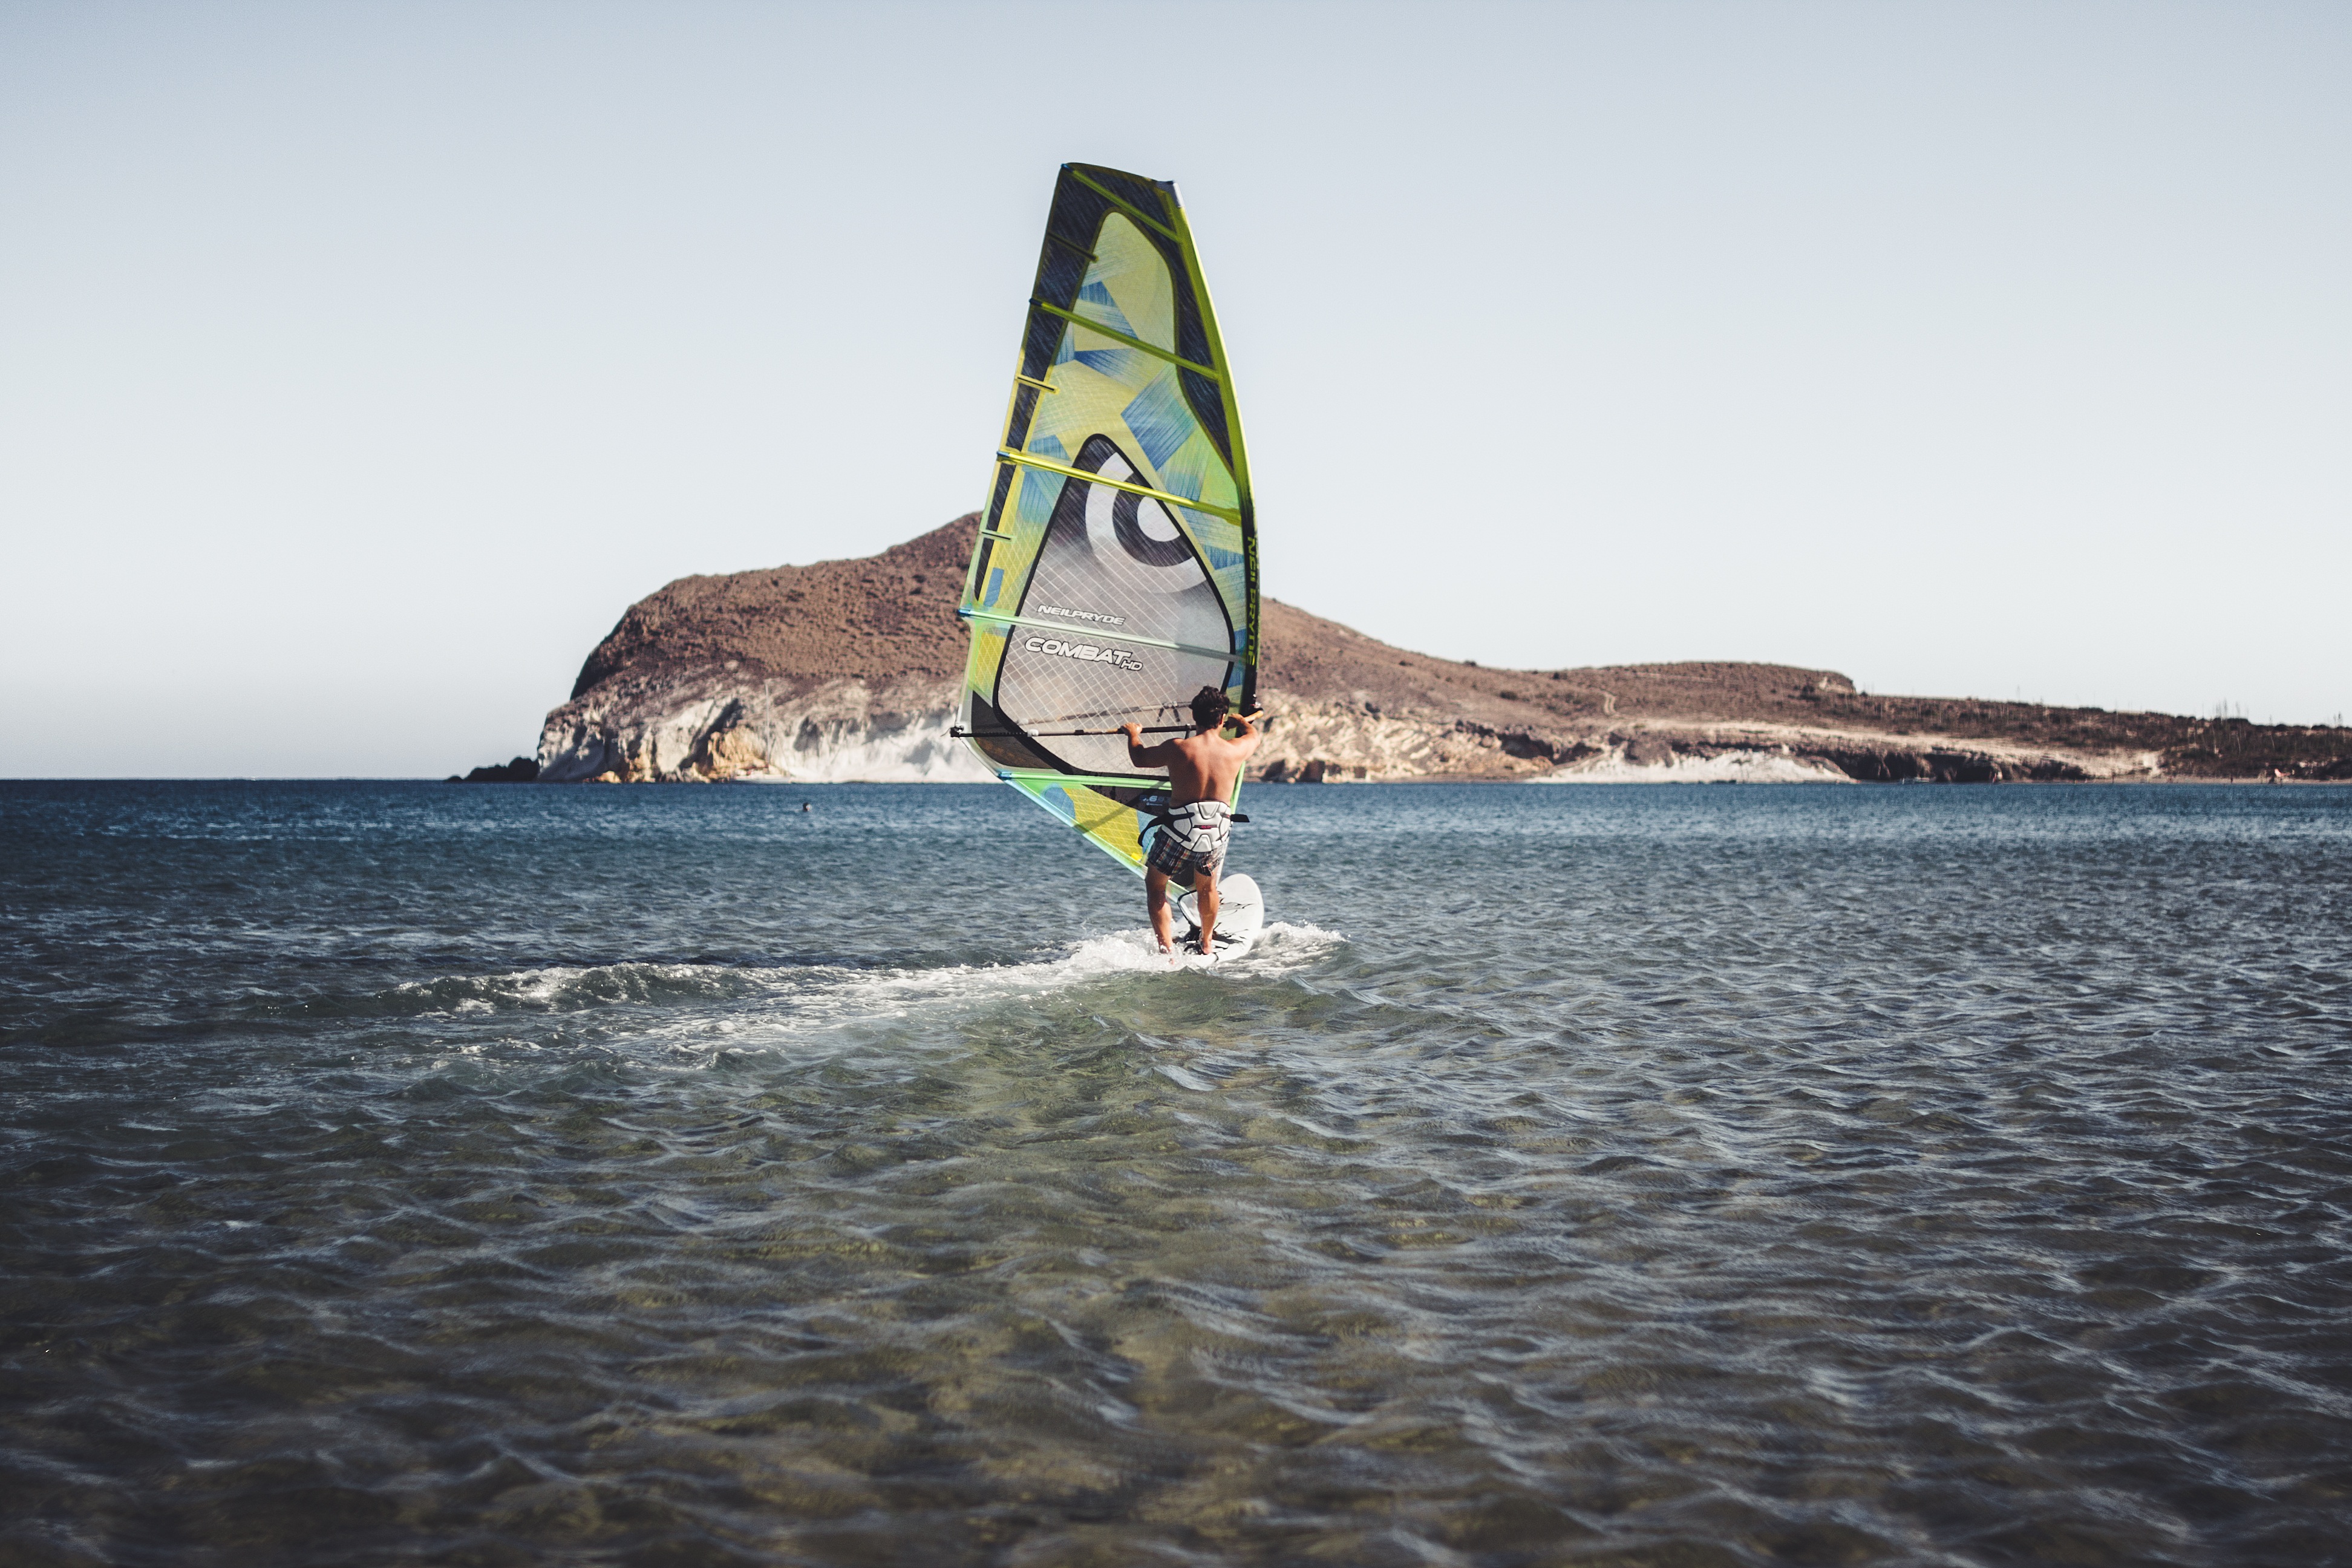
beach, sea, coast, sand, ocean, sport, shore, wave, wind, surfer, surfing, paddle, vehicle, sailing, surfboard, bay, toy, sports, windsurfing, andalusia, water sport, wind wave, boardsport, surfing equipment and supplies, kite sports, surface water sports